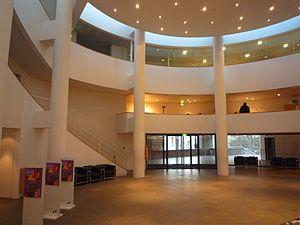
Hall d'accueil du musée de Grenoble
Le musée de Grenoble, appelé musée de Peinture et de Sculpture de Grenoble jusque dans les années 1980, a été créé le 16 février 1798 par le professeur de dessin Louis-Joseph Jay. Principal musée d'art et d'antiquités de la ville de Grenoble, il est situé place Lavalette, à l'emplacement d'un ancien couvent des Franciscains édifié en 1218 et dont le site deviendra militaire à la fin du XVIᵉ siècle. Il fait partie des premiers musées d'art français et conserve l'une des plus belles collections d'art ancien.